Periods of stagflation in Pakistan

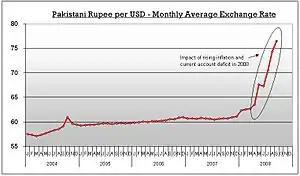
The high fall in currency value in contrast to the US dollar, indicating the high rise in stagflation.

The economic performance and growth dramatically decayed after the 2008 general elections and the wide spread militancy in Western Pakistan. President Pervez Musharraf was forced to step down by a collective leadership led by Yousaf Raza Gillani and Asfandiar Vali. To counter Musharraf's legitimacy, Gillani and his collective leadership developed the idea to uplift suspension and restore the Justice Iftikhar Chaudhry as country's chief justice. Musharraf's dismissal led the establishment of more socialist and leftist (although nationalist as well) (soviet oriented) collective leadership-style government; the share of the government was distributed in among the leadership of MQM, ANP, JUI and PML(Q). The new politically dominated collective leadership government led by Prime minister Yousaf Raza Gillani had first struggle to appoint capable finance ministers, and dramatically ousted two Finance ministers of the country. Temporarily, the charge of restoration of the national economy was given to Hina Rabbani Khar who made partial success on presenting the federal budget. During the 2008 financial crisis, growth in Pakistan halted the abruptly and stalled for a longer period than any other states in the South Asia, causing the economy first becoming stagnant. Under the presiding rule of Gillani, the state currency value of the Rupee (₨.) crashed from 60-1 USD to 80-1 USD in only a month, the prices of commodities soared through the roof, the number of people living below poverty line increased from 60 million to 77 million. The country's working class (which dominated the population of the country) became virtually deprived from basic necessities and natural resources, notably the food, water and electricity.